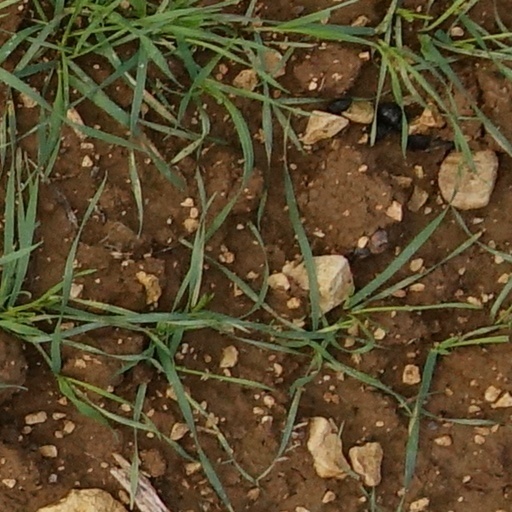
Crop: wheat